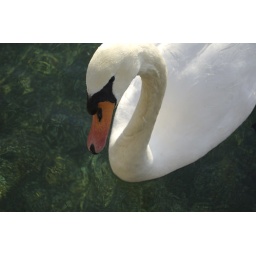
Swan! The water is so clear in that lake that it blows my mind.